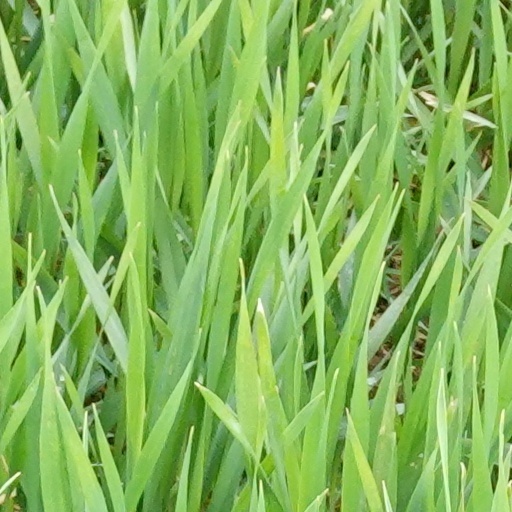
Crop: wheat